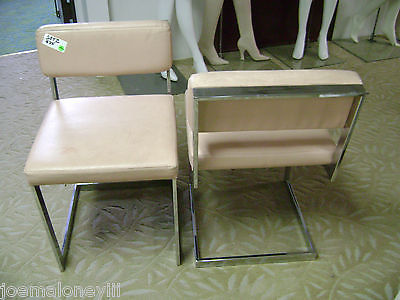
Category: chair